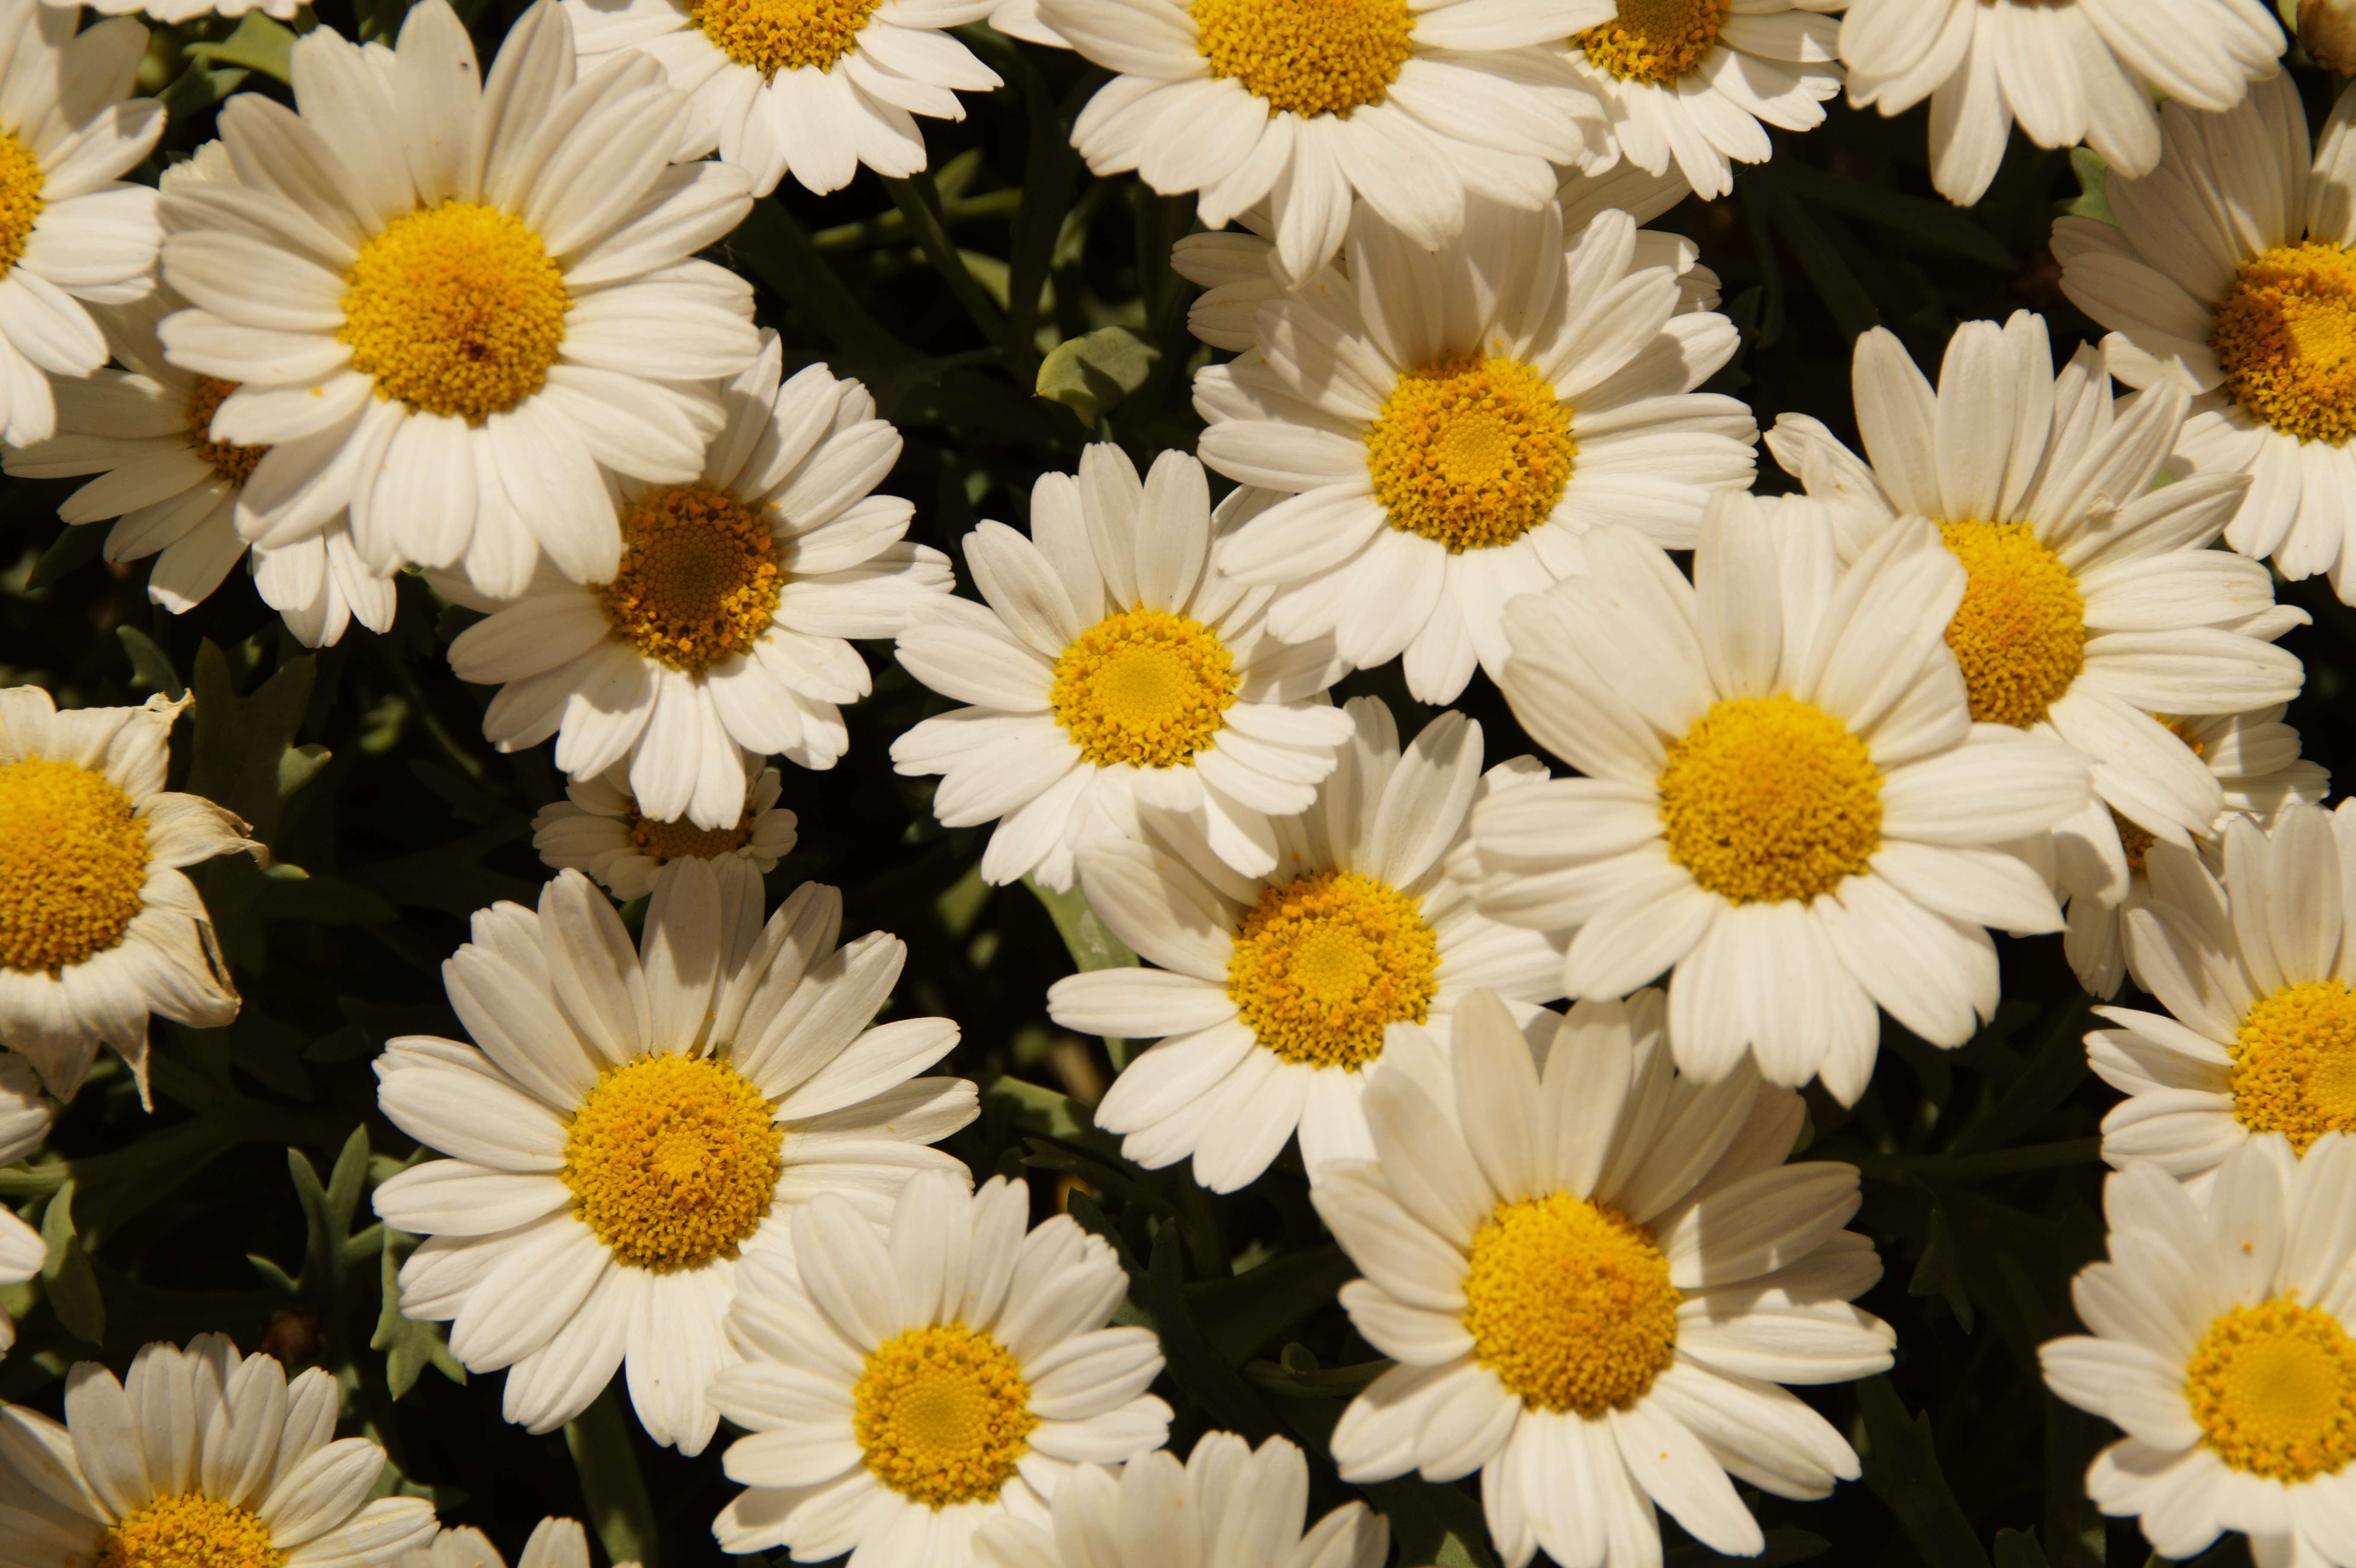
plant, white, flower, petal, bloom, summer, daisy, herb, flowers, daisies, floristry, many, flowering plant, daisy family, oxeye daisy, annual plant, land plant, chamaemelum nobile, marguerite daisy, tanacetum parthenium, chrysanths, margheriten